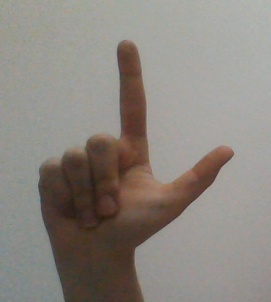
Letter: laam